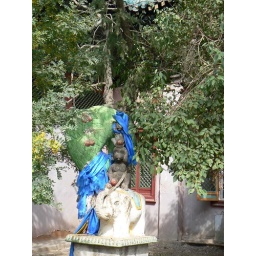
Once upon a time, in a beautiful forest in India, lived a dove, a hare, a monkey and an elephant.